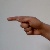
The image shows a hand gesture representing the letter 'G' in Indian Sign Language.